Uchimura Kanzō

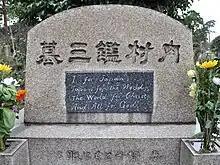
Tombstone of Uchimura Kanzō. It is inscribed "I for Japan, Japan for the World, the World for Christ, and All for God."

Uchimura departed for the United States following a brief and unhappy first marriage in 1884. He was first befriended by Wister Morris and his wife, a Quaker couple, who helped him find employment at Elwyn Institutes as a caregiver shortly after his arrival in Pennsylvania. The Quaker faith and pacifism made a lasting impression upon Uchimura. He and his Sapporo friend Nitobe Inazō were influential in the establishment of the Friends School in Tokyo as a result of his sojourning in the Philadelphia area.